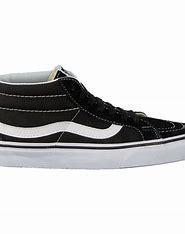
Brand: Vans
Model: SK8 Mid